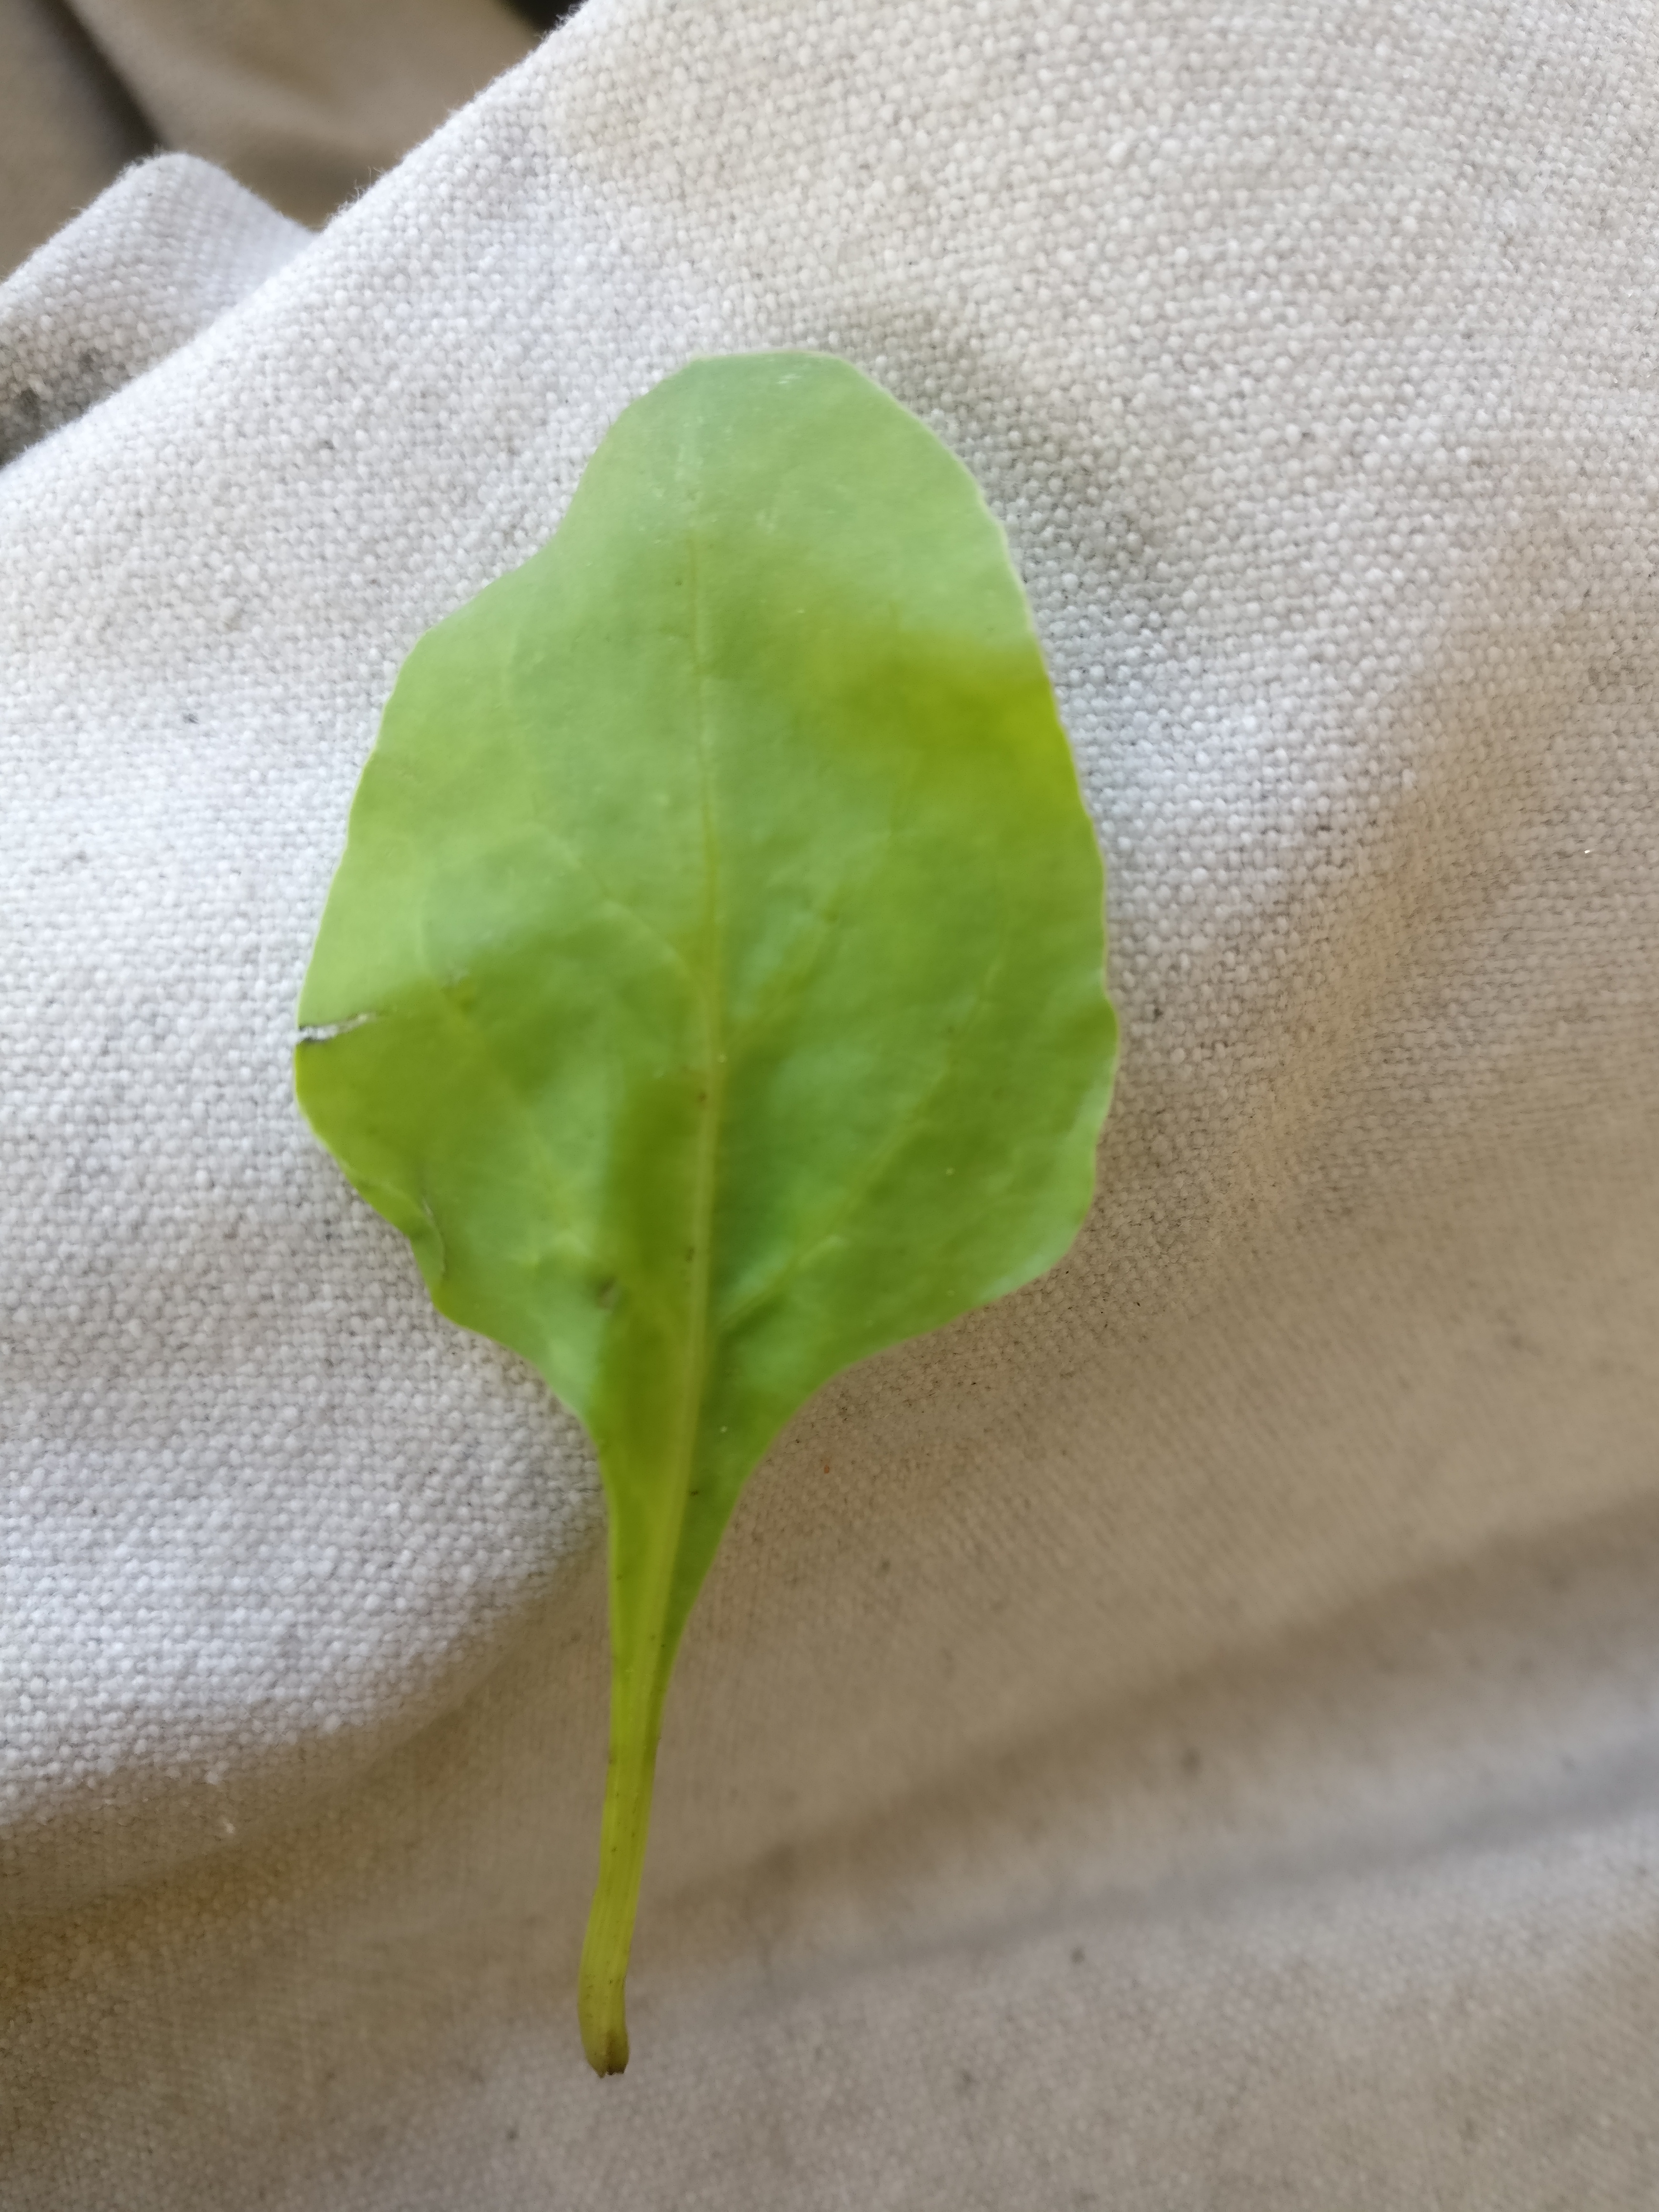
Plant: Palak(Spinach)